German football league system

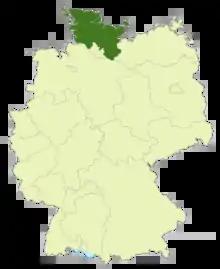
Schleswig-Holstein Football Association

The Schleswig-Holstein Football Association league system is the state association league system in the state of Schleswig-Holstein and starts at level five of the German league system with the Oberliga Schleswig-Holstein on top. The current (2016–17 season) champions are Eutin 08. The champions enter a promotion playoff along with the Bremen-Liga champions, the Oberliga Hamburg champions and the Niedersachsenliga runner-up for two promotions to the Regionalliga Nord.